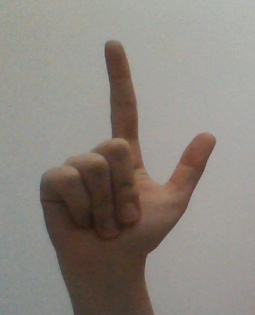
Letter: laam